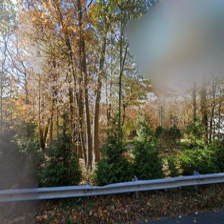
Label: streetView